Sky position (RA, Dec in degrees): 125.888, 16.047
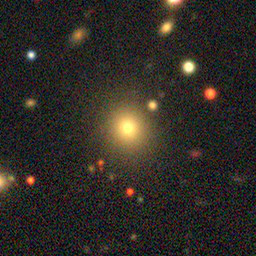
Galaxy morphology: Round Smooth Galaxies